George S. Myers (judge)

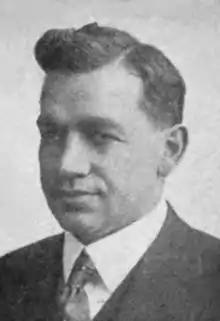
circa 1920

George S. Myers (April 21, 1881 – May 9, 1940) was a Democratic lawyer from Cleveland, Ohio, in the United States, who served in all three branches of the Ohio state government. He served two terms in the Ohio House of Representatives, two terms as Ohio Secretary of State, and finished his life as a judge on the Ohio Supreme Court.